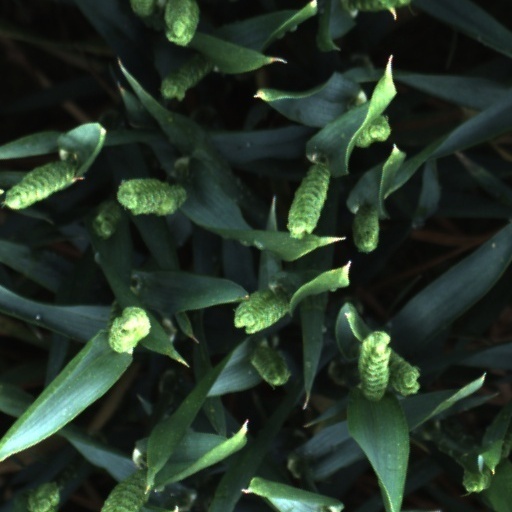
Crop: wheat